Nikka Zaildar 3

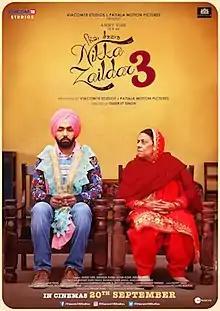
Theatrical release poster

Nikka Zaildar 3 is a 2019 Indian Punjabi-language romantic-comedy film directed by Simerjit Singh from a screenplay co-written by Jagdeep Sidhu and Gurpreet Singh Palheri. The film is third instalment of Nikka Zaildar film series. Co-produced by Viacom18 Studios and Patiala Motion Pictures, it stars Ammy Virk, Wamiqa Gabbi, Sonia Kour, and Nirmal Rishi in lead roles. The film chronicles the story of Nikka whose father's soul enters his body following his death. It also stars Sardar Sohi, Hardeep Gill, Baninder Bunny, Gurmeet Saajan, and Jagdeep Randhawa in supporting roles. The film was released on 20 September 2019.The film received negative reviews from critics.